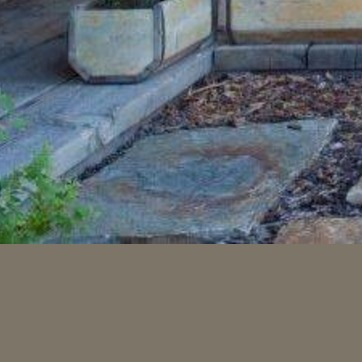
Material: stone